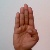
The image shows a hand gesture representing the letter 'B' in Indian Sign Language.